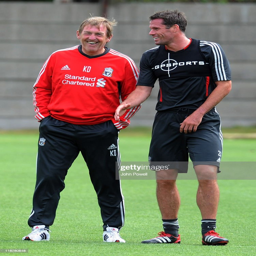
football player and soccer player attend a training session .